Albert Bertelin

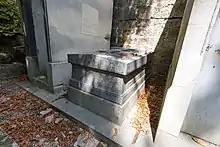

Born in Paris, Bertelin studied at the Conservatoire de Paris where he was a pupil of Théodore Dubois, Raoul Pugno, Charles-Marie Widor and Jules Massenet. In 1902 he received a 2nd prize for composition at the Prix de Rome, alongside Aymé Kunc and Jean Roger-Ducasse. He then taught counterpoint and fugue at the École César Franck.